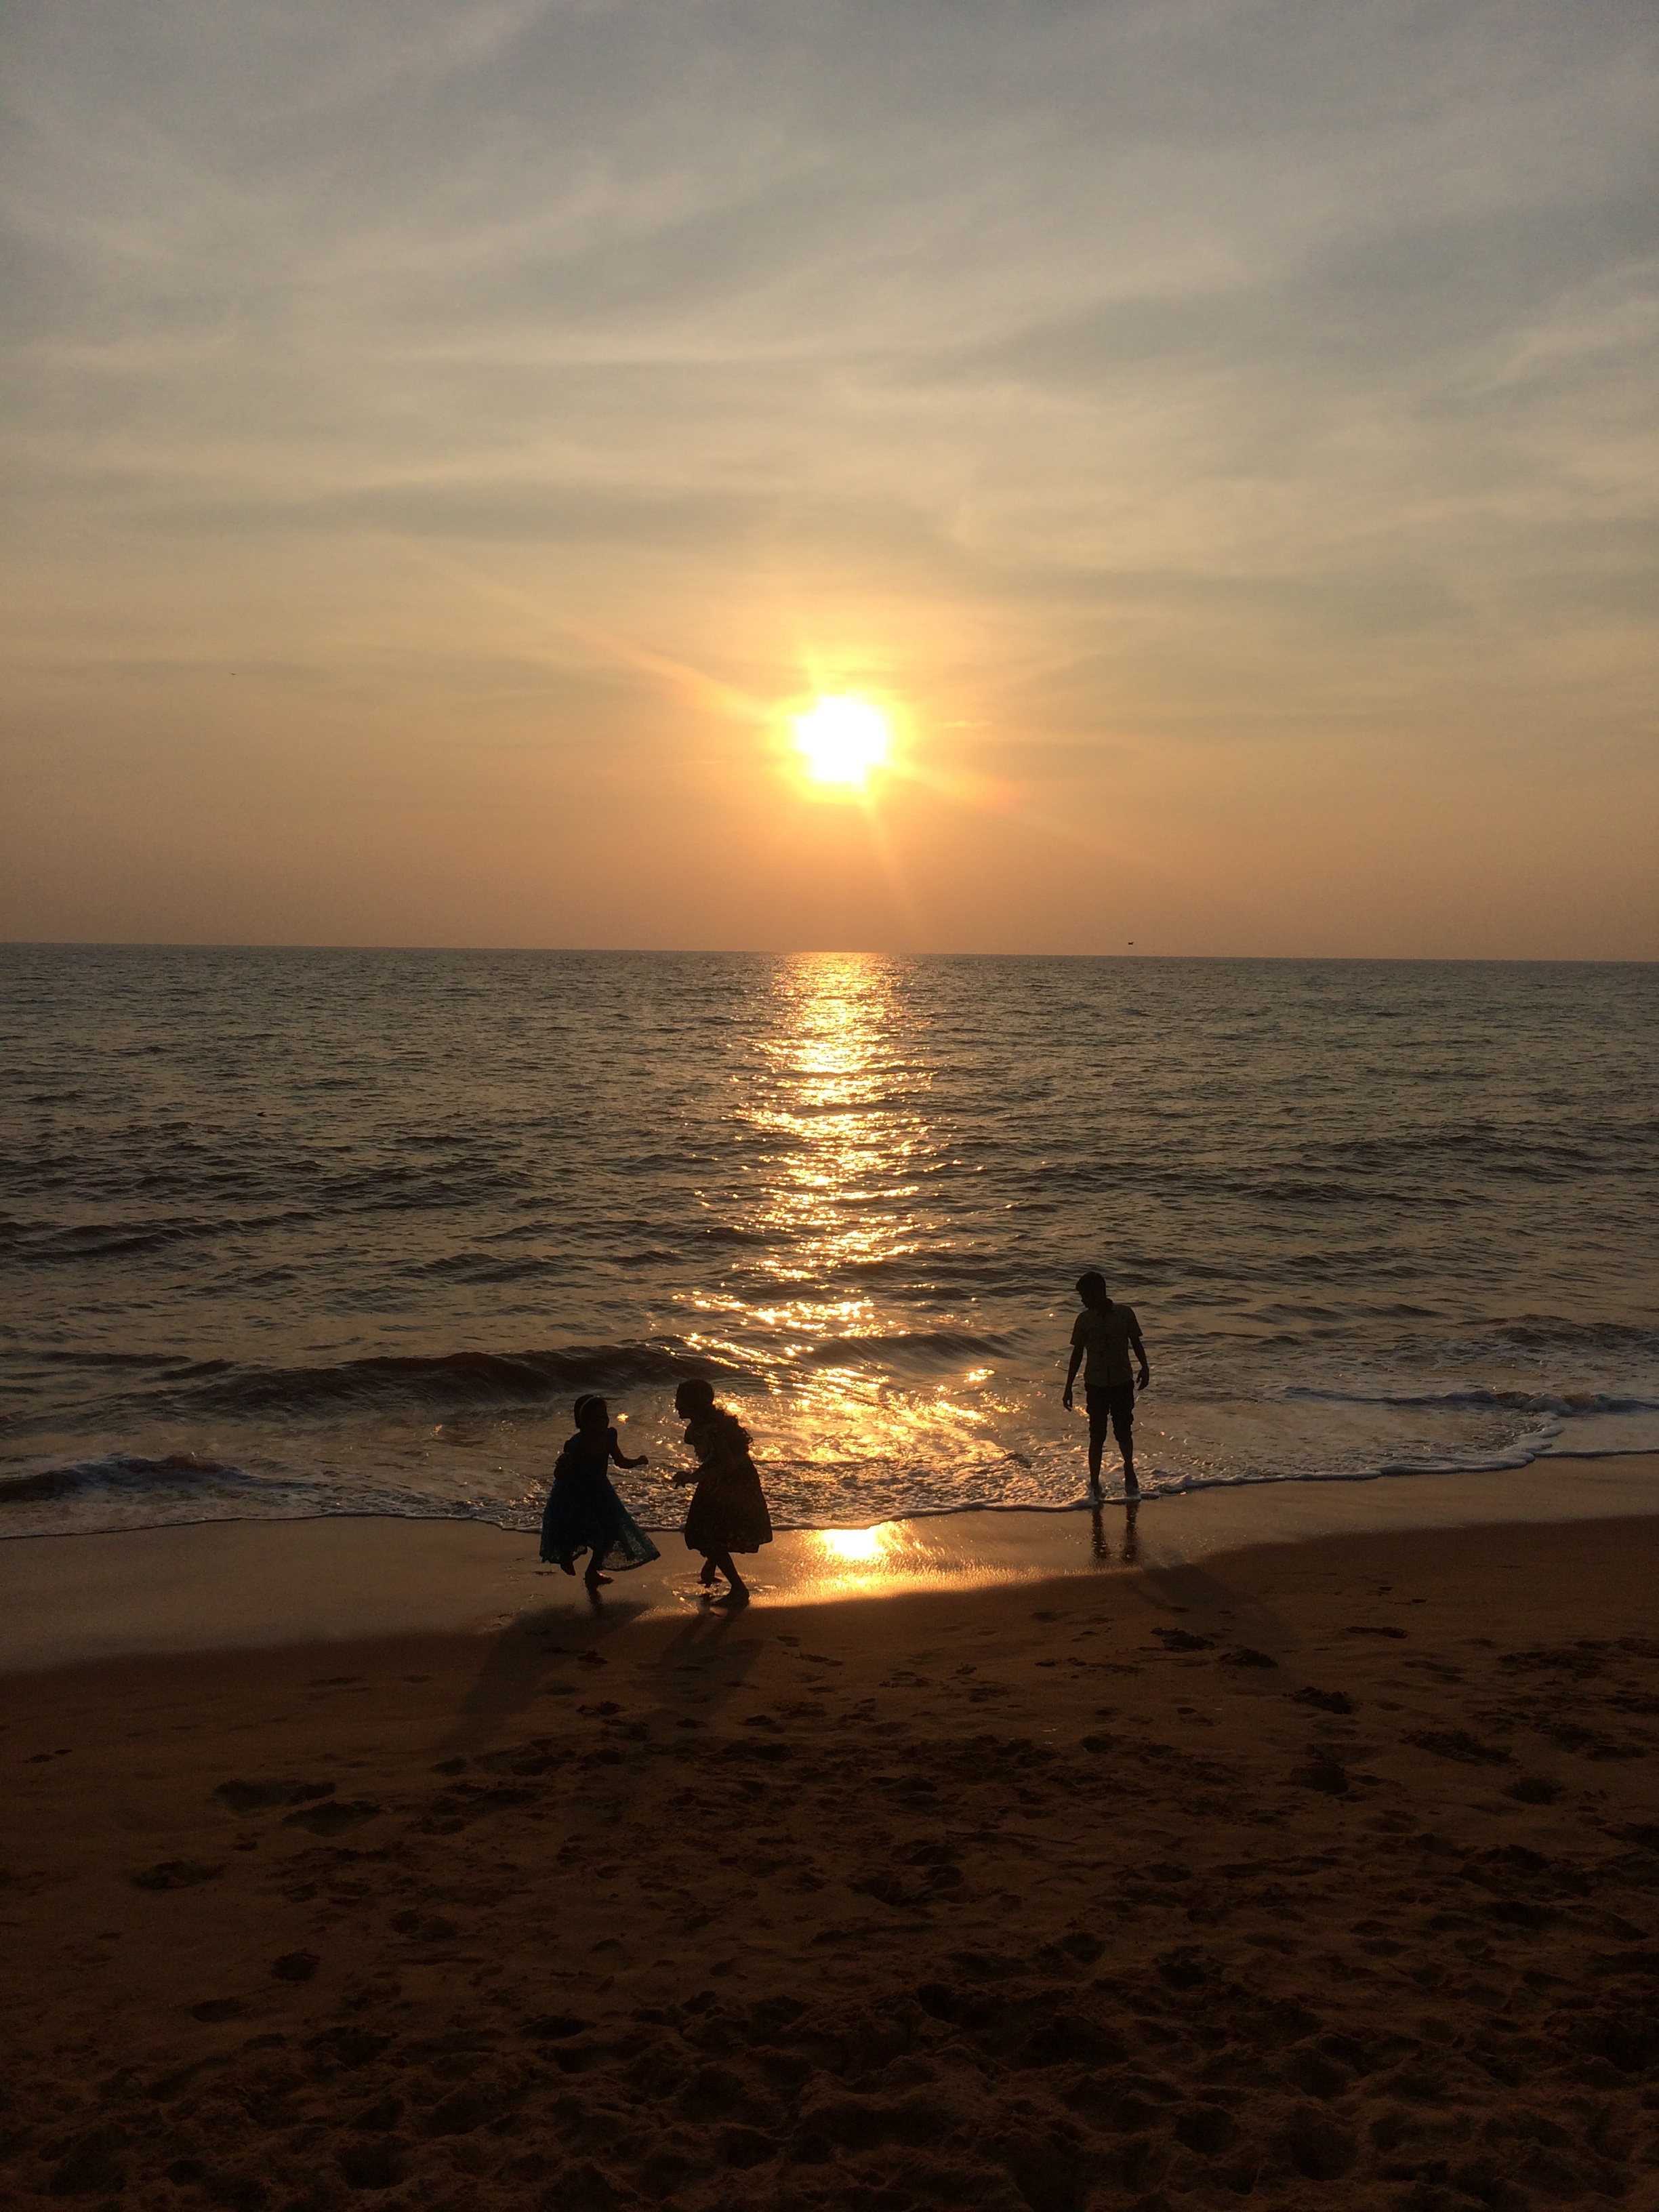
beach, sea, coast, sand, ocean, horizon, sun, sunrise, sunset, sunlight, morning, shore, wave, dawn, dusk, evening, body of water, cape, wind wave